Armina Marshall

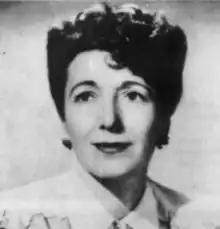
Marshall in 1955

Armina Marshall (1895-1991) was a playwright and actress, and the first co-director of New York's Theatre Guild.